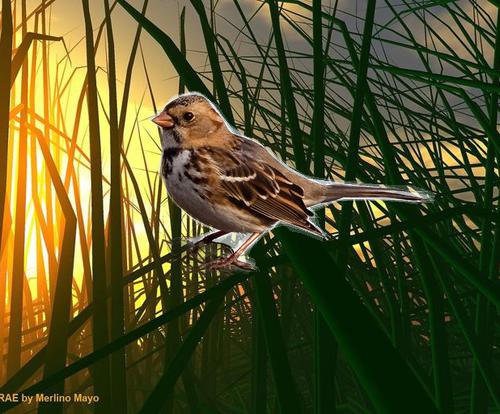
Bird species: Harris_Sparrow
Bird type: landbird
Background: land